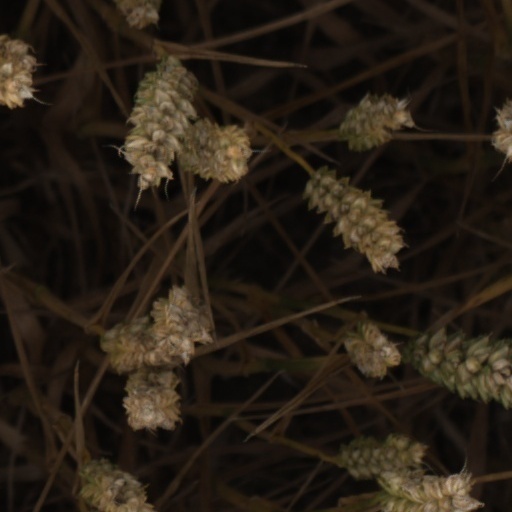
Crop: wheat